Lake Beatrice

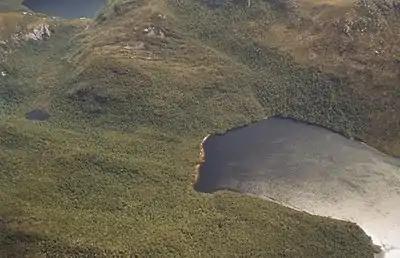
southern part of Lake Beatrice from the air in 2001, from the east, Lake Burbury water in top left hand corner

Lake Beatrice is a natural lake on the lower eastern side of Mount Sedgwick in the West Coast Range of Western Tasmania, Australia.